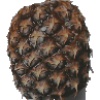
Label: pineapple